Directive on Copyright in the Digital Single Market

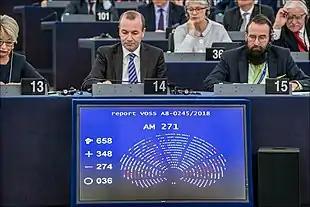
Approval of the measure by the European Parliament in Strasbourg, 26 March 2019

The directive fell within the ordinary legislative procedure, and thus was to be approved by both the European Parliament and the Council of the European Union. While the European Parliament had to pass the Directive with a simple majority, in the council a qualified majority was needed: at least 55% of the countries, representing over 65% of the population.